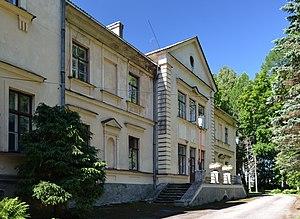
Uderna est un village de la commune de Rõngu du comté de Tartu en Estonie.
Voici une liste de manoirs en Estonie.